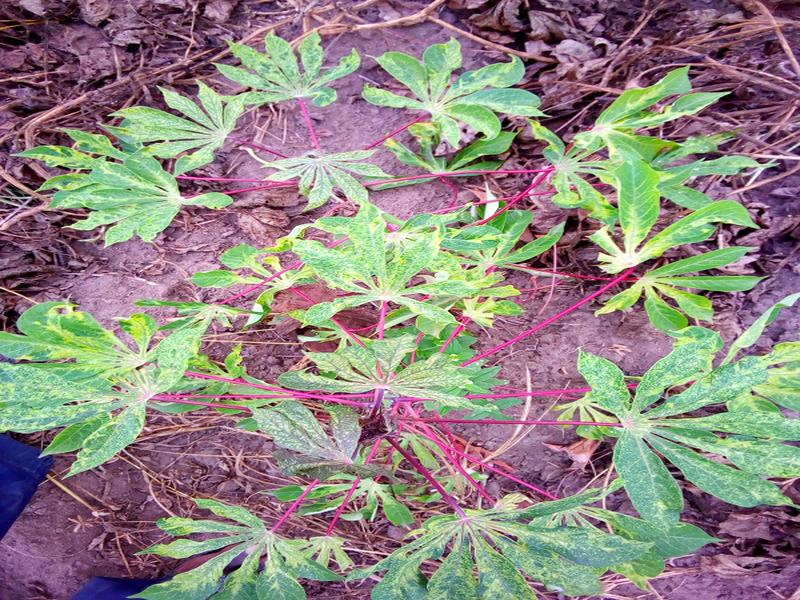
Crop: cassava
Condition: green_mottle